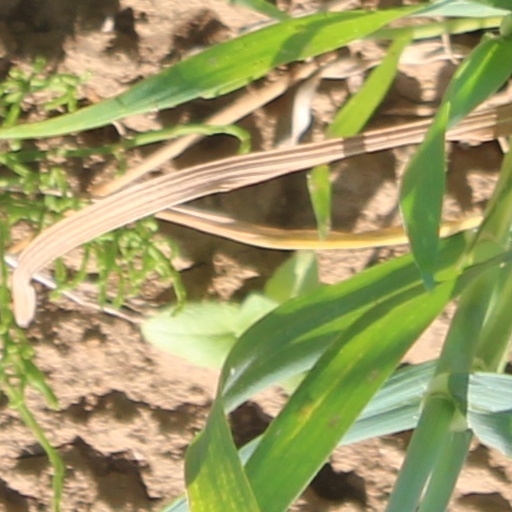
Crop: wheat